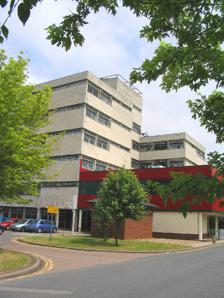
Building: Harold Wood Hospital
Country: United Kingdom
Year built: 1884
Hospital in London, England Harold Wood Hospital Barking, Havering and Redbridge Hospitals NHS Trust Harold Wood Hospital in 2005 Location within London Borough of Havering Geography Location Gubbins Lane, Harold Wood , London , England Organisation Care system National Health Service Type General Services Emergency department No History Closed 13 December 2006 Harold Wood Hospital was a hospital in east London , United Kingdom. It was located in Gubbins Lane, in Harold Wood , in the London Borough of Havering . It was managed by Barking, Havering and Redbridge Hospitals NHS Trust . The Havering Campus of London South Bank University and an NHS polyclinic continue to operate with the remainder of the site now a residential development by Countryside Properties known as Kings Park. The former long term conditions centre is now closed and being redeveloped as housing. History The hospital was opened in 1909 in the north of the parish of Hornchurch by West Ham County Borough council, as the Grange convalescent home for children, which operated with the nearby Plaistow fever hospital. The Grange had been a private house, built in 1884 by John Compton, owner of the Gubbins estate. The convalescent home was maintained by the county borough until the Second World War , as an emergency hospital. After the war it became a permanent hospital, and in the 1960s was significantly enlarged. After services relocated to Queen's Hospital and to King George Hospital in Redbridge, the hospital was closed on 13 December 2006. The site vacated by the hospital was earmarked for a 470-home housing development. The original plan to keep certain NHS facilities was superseded and the entire plot was approved for residential development. Local residents opposed the proposal of over 800 dwellings, including a 9-storey block. A residential development by Countryside Properties known as Kings Park was completed in 2018. It is proposed that a block of flats be erected on the site of the former long term conditions centre. Hospital Radio Hospital Radio service began at Harold Wood on 14 February 1964, initially starting as "Warley Hospital Radio Service". The secretary of Harold Wood Hospital gave the radio group a room in the recreation hall, where the service became known as Harold Wood Radio and began providing a radio service to the wards of the Hospital by connecting into the patients' bedside radio amplifiers. In 1971 the radio service became a registered charity. In 2000, plans where announced, that a new hospital was to be built in Romford (today known as Queen's Hospital ). The Trust requested local hospital radio services in Romford merge in preparation for the new hospital, with Harold Wood Hospital Radio and Oldchurch Hospital Radio amalgamating to create "Bedrock" on 22 June 2002. Bedrock became a registered charity in October 2002. In 2024, Bedrock Radio published "60 Years of Hospital Radio" to celebrate the station's heritage. See also Healthcare in London List of hospitals in England References